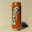
Label: can